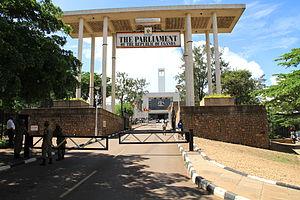
Le parlement de l'Ouganda représente le pouvoir législatif monocaméral de l'Ouganda. Il est fondé en 1962 après l'indépendance. Il est composé de 426 membres.